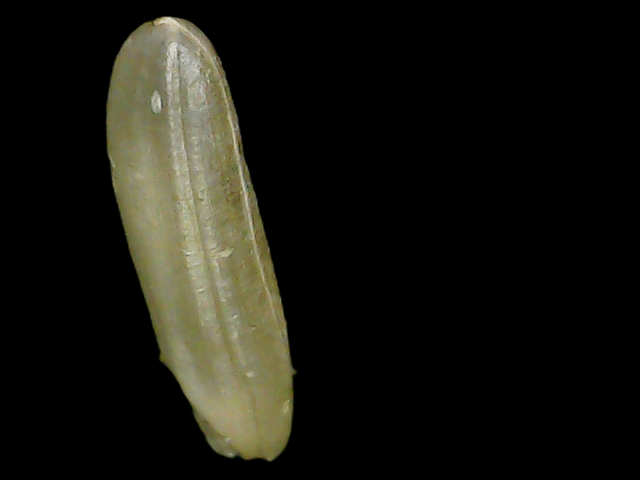
Rice variety: Binadhan21